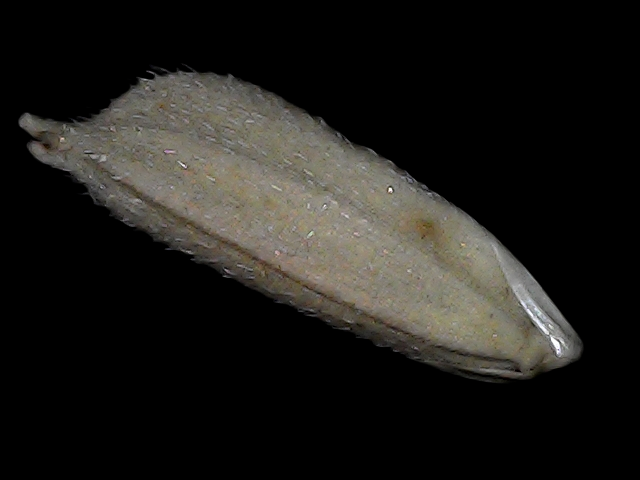
Rice variety: Bd79